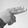
ASL letter: H